PO'ed

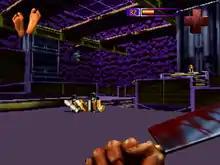
Ingame screenshot of the 3DO version

"PO'ed" is a first-person shooter using primitive weapons such as a frying pan and a drill, as well as futuristic alien weapons. The player must advance through 26 levels filled with alien monsters. A jet pack can also be acquired to facilitate the player's exploration of levels. When the jet pack is selected, the jump button instead causes the player character to accelerate skyward, and releasing the button causes the player character to fall, accelerating downwards. The physics-based jet pack thus does not allow the player character to naturally hover, though they can maintain a relatively steady altitude by rhythmically tapping the jet pack button.